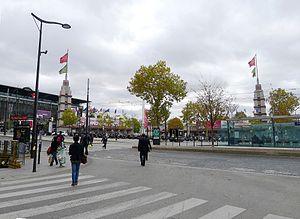
Porte de Versailles, entrée du parc des expositions - Paris XV
La porte de Versailles est à l’origine une porte de Paris, aujourd’hui disparue.